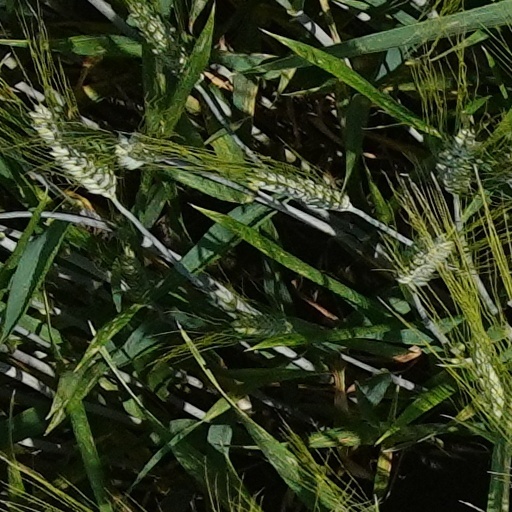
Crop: wheat